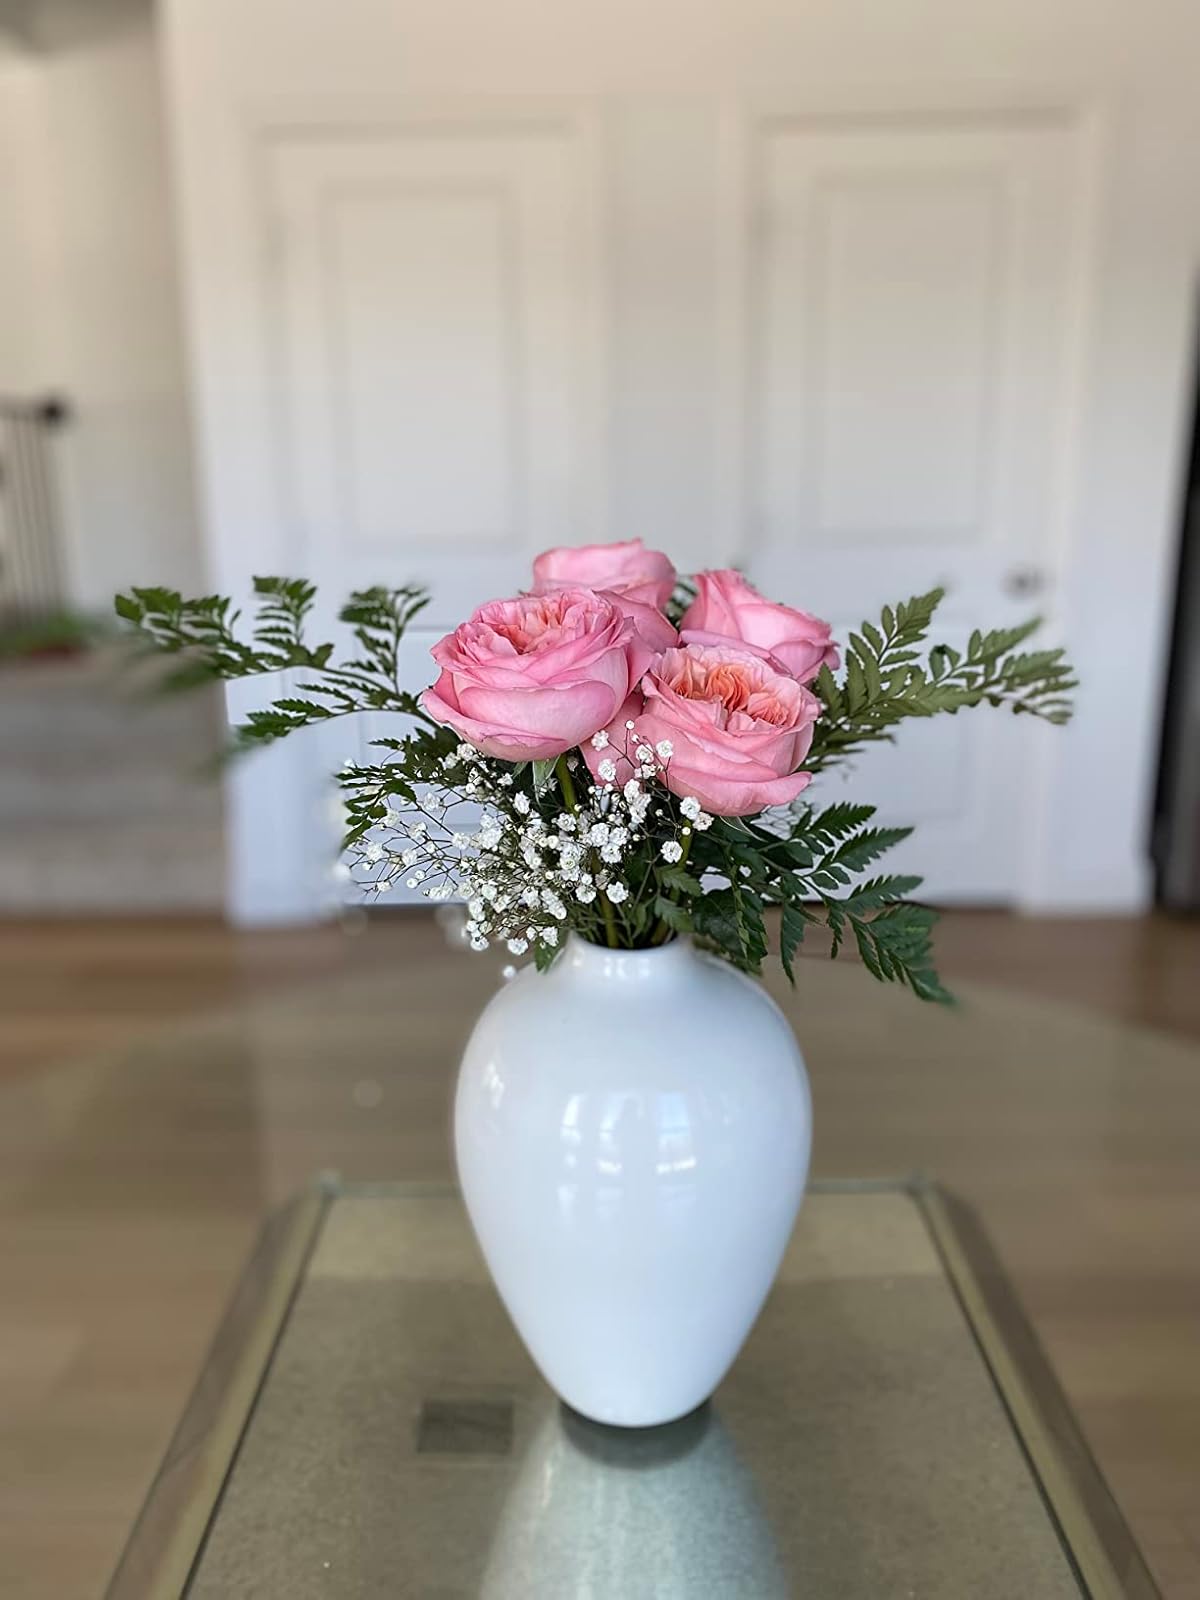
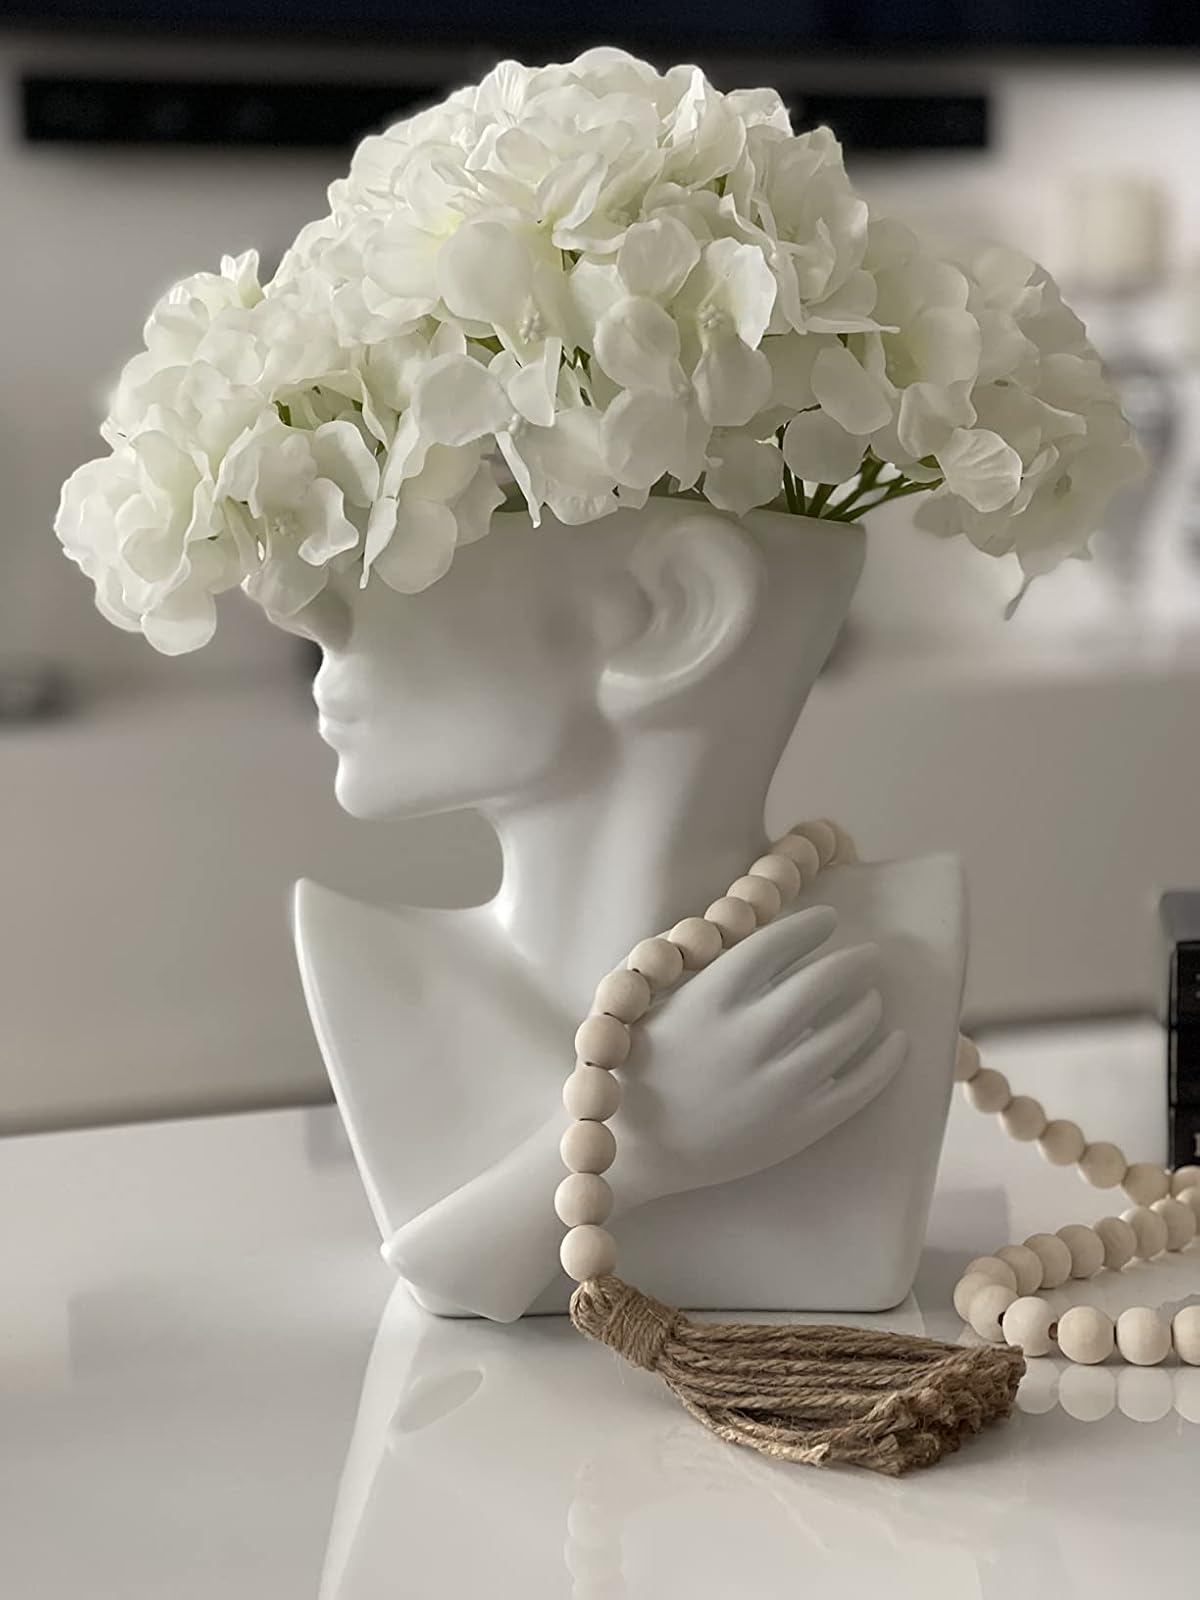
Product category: vase
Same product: no